Angel Bakeries

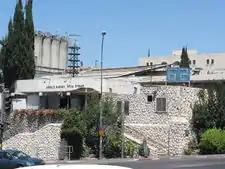
The landmark Angel's Bakery factory store in Givat Shaul. The light board with the number "62" indicates 62 years since the establishment of the State of Israel.

Angel became a successful dry-goods merchant, traveling regularly to Alexandria, Damascus, and Beirut to buy flour and other basic foodstuffs to sell in Jerusalem. In 1927 one of Angel's customers, the Trachtenberg Bakery in Bayit VeGan, went bankrupt. Angel decided to pay off the bakery's debts and assume ownership, bringing in his father Avraham and three brothers as partners. A few years later, two of his brothers, Leon and Refael, left to open their own bakery in Haifa.